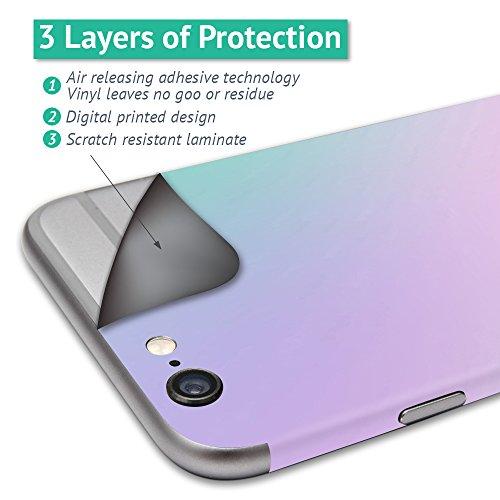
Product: MightySkins Skin Compatible with Self Balancing Mini Scooter Hover Board - Trippy Ocean | Protective, Durable, and Unique Vinyl Decal wrap Cover | Easy to Apply, Remove | Made in The USA
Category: Sports & Outdoors | Outdoor Recreation | Skates, Skateboards & Scooters | Scooters & Equipment | Accessories
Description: SET THE TREND: Show off your own unique style with Mighty Skins for your Self Balancing Mini Scooter Hover Board Don’t like the Trippy Ocean skin We have hundreds of designs to choose from, so your Self Balancing Mini Scooter Hover Board will be as unique as you are.
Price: $9.86
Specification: ProductDimensions:8x0.1x10inches|ItemWeight:0.16ounces|ShippingWeight:0.96ounces|ASIN:B07HYCP5NV|Itemmodelnumber:SelfBalancingMiniScooterHoverBoard